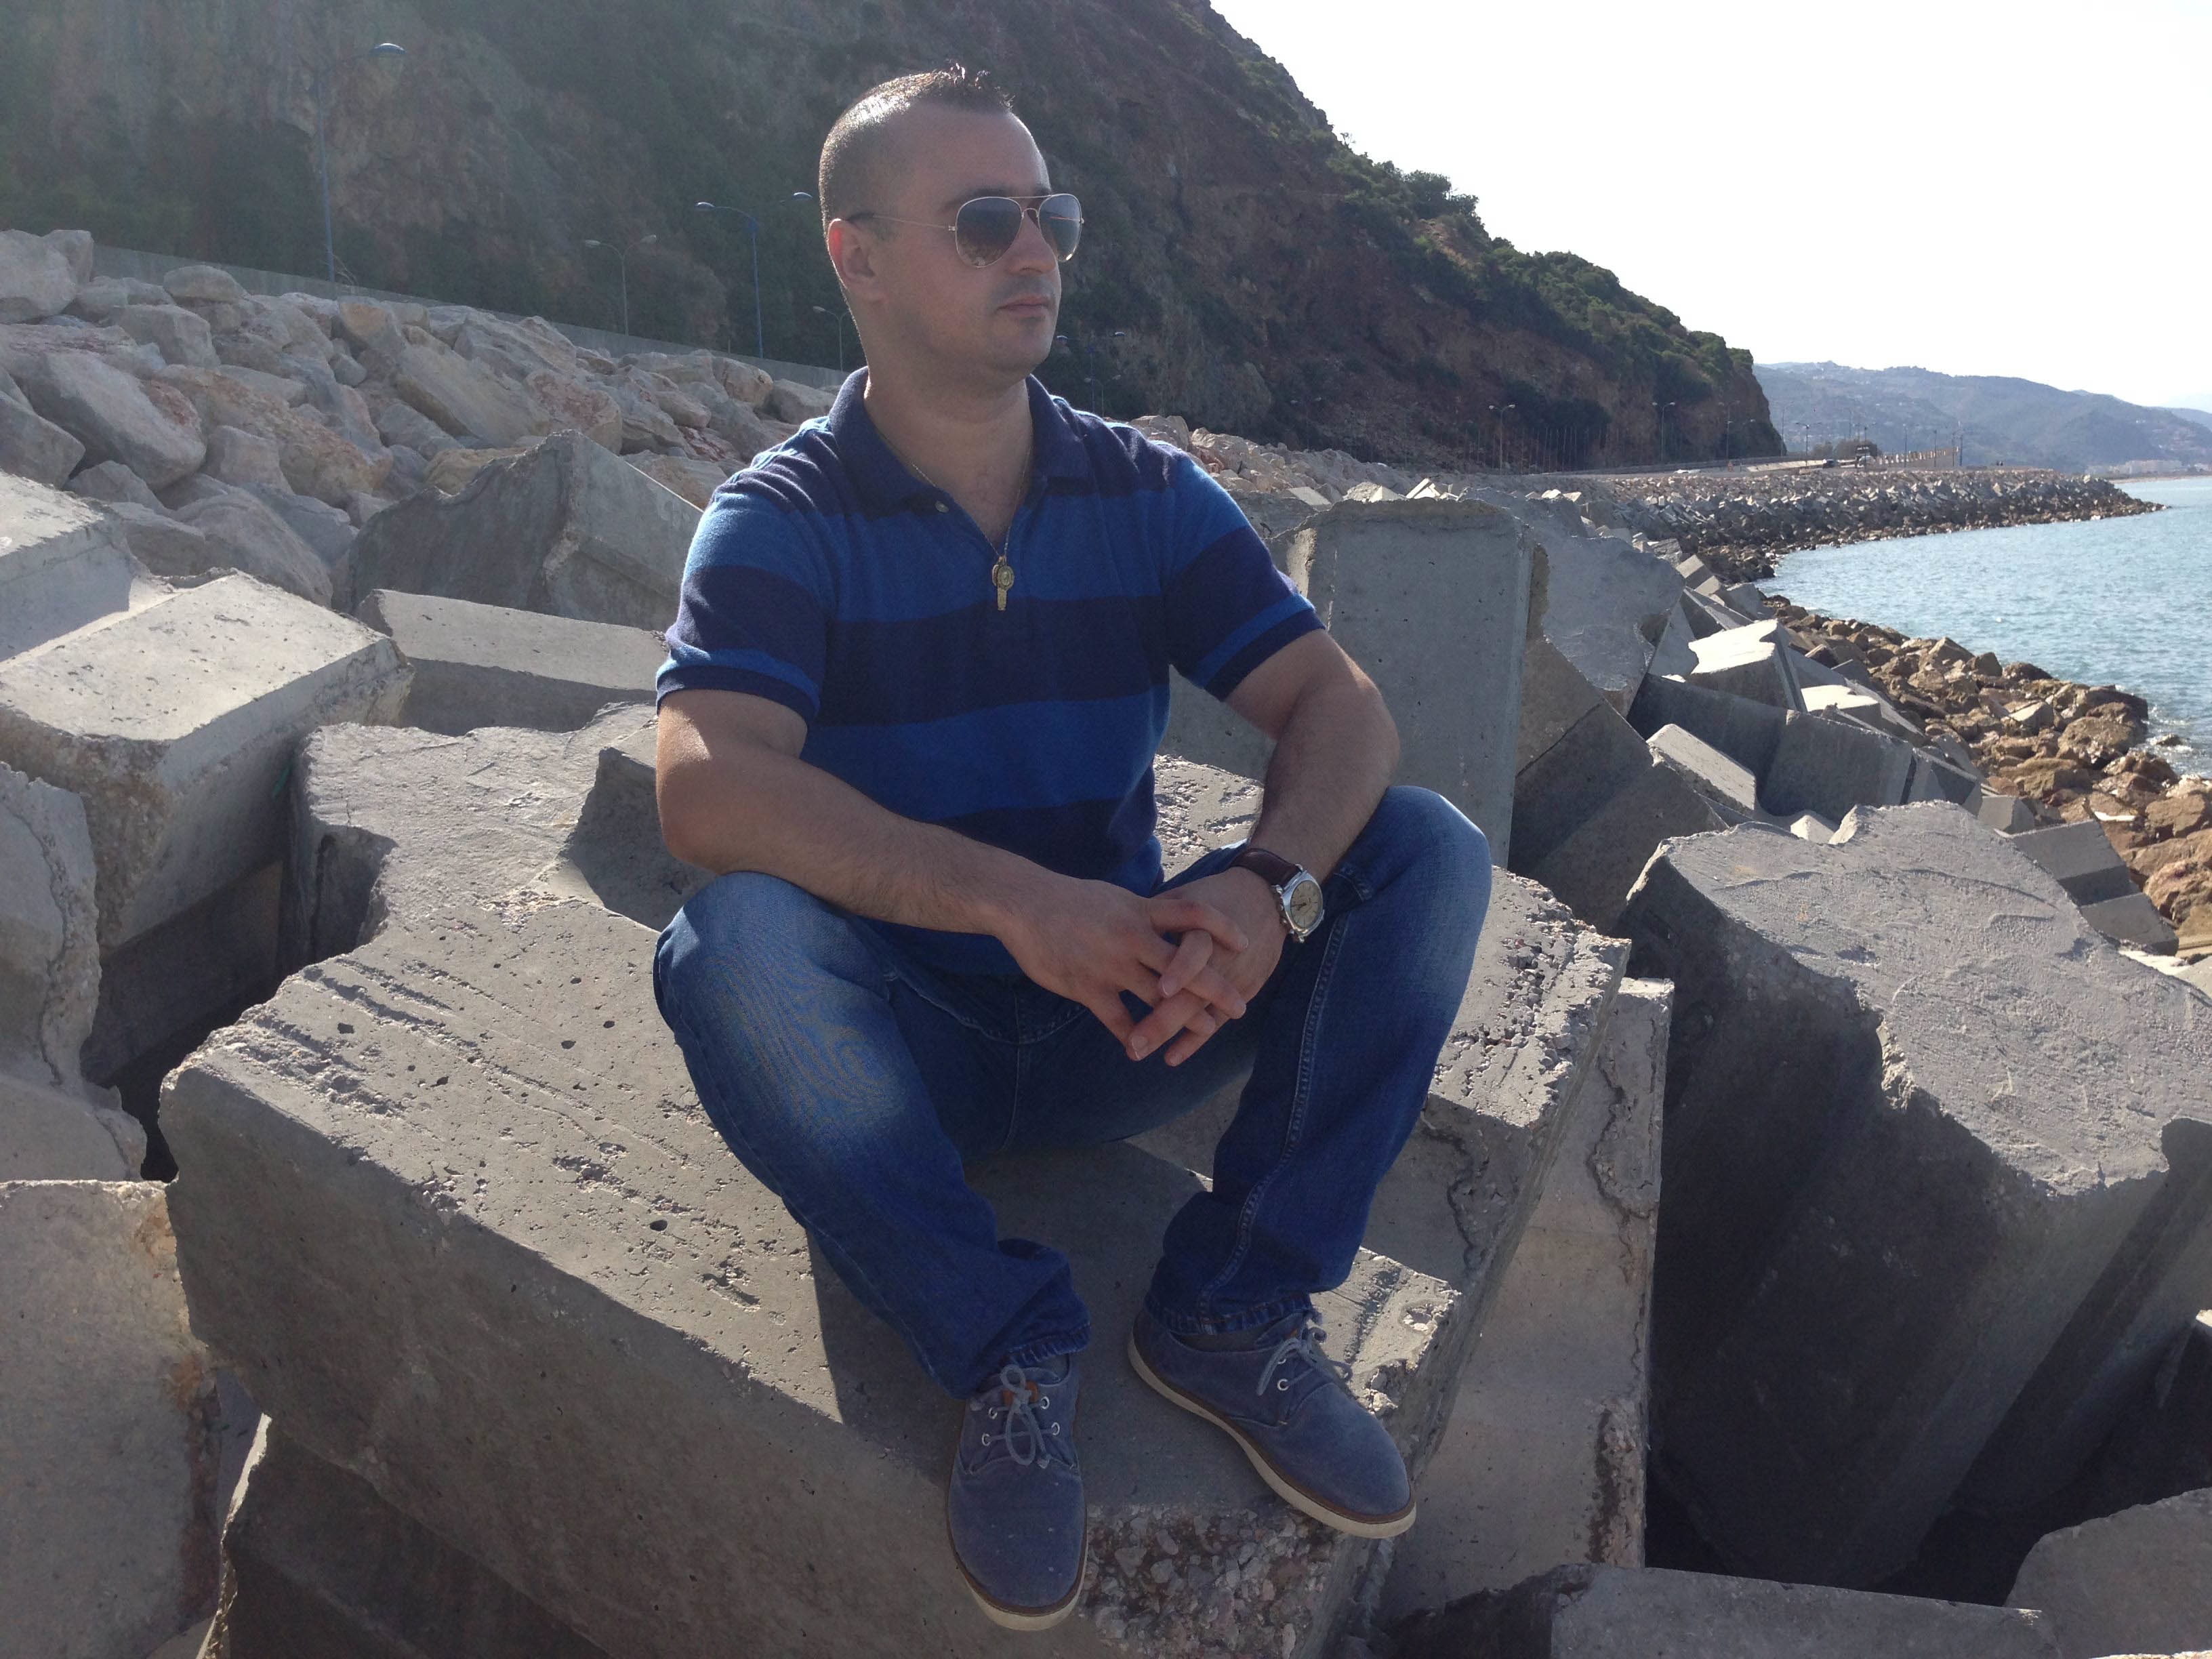
rock, geology, image